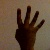
The image shows a hand gesture representing the number 4 in Indian Sign Language.